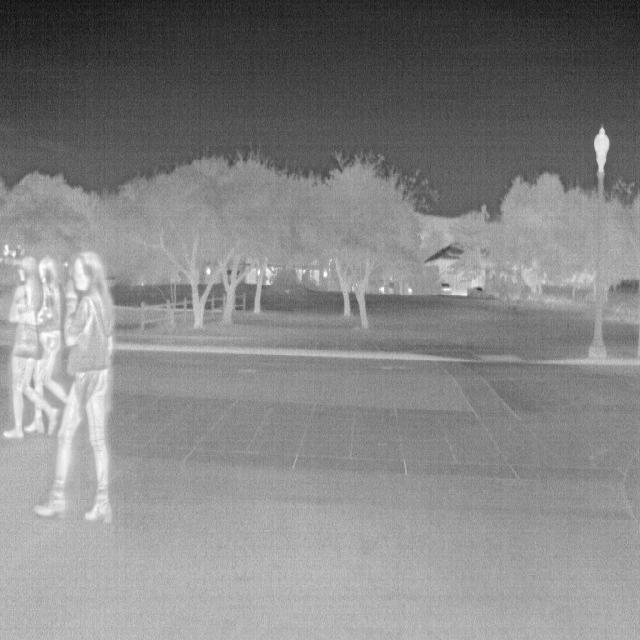
Detected objects:
label: person
label: person
label: person